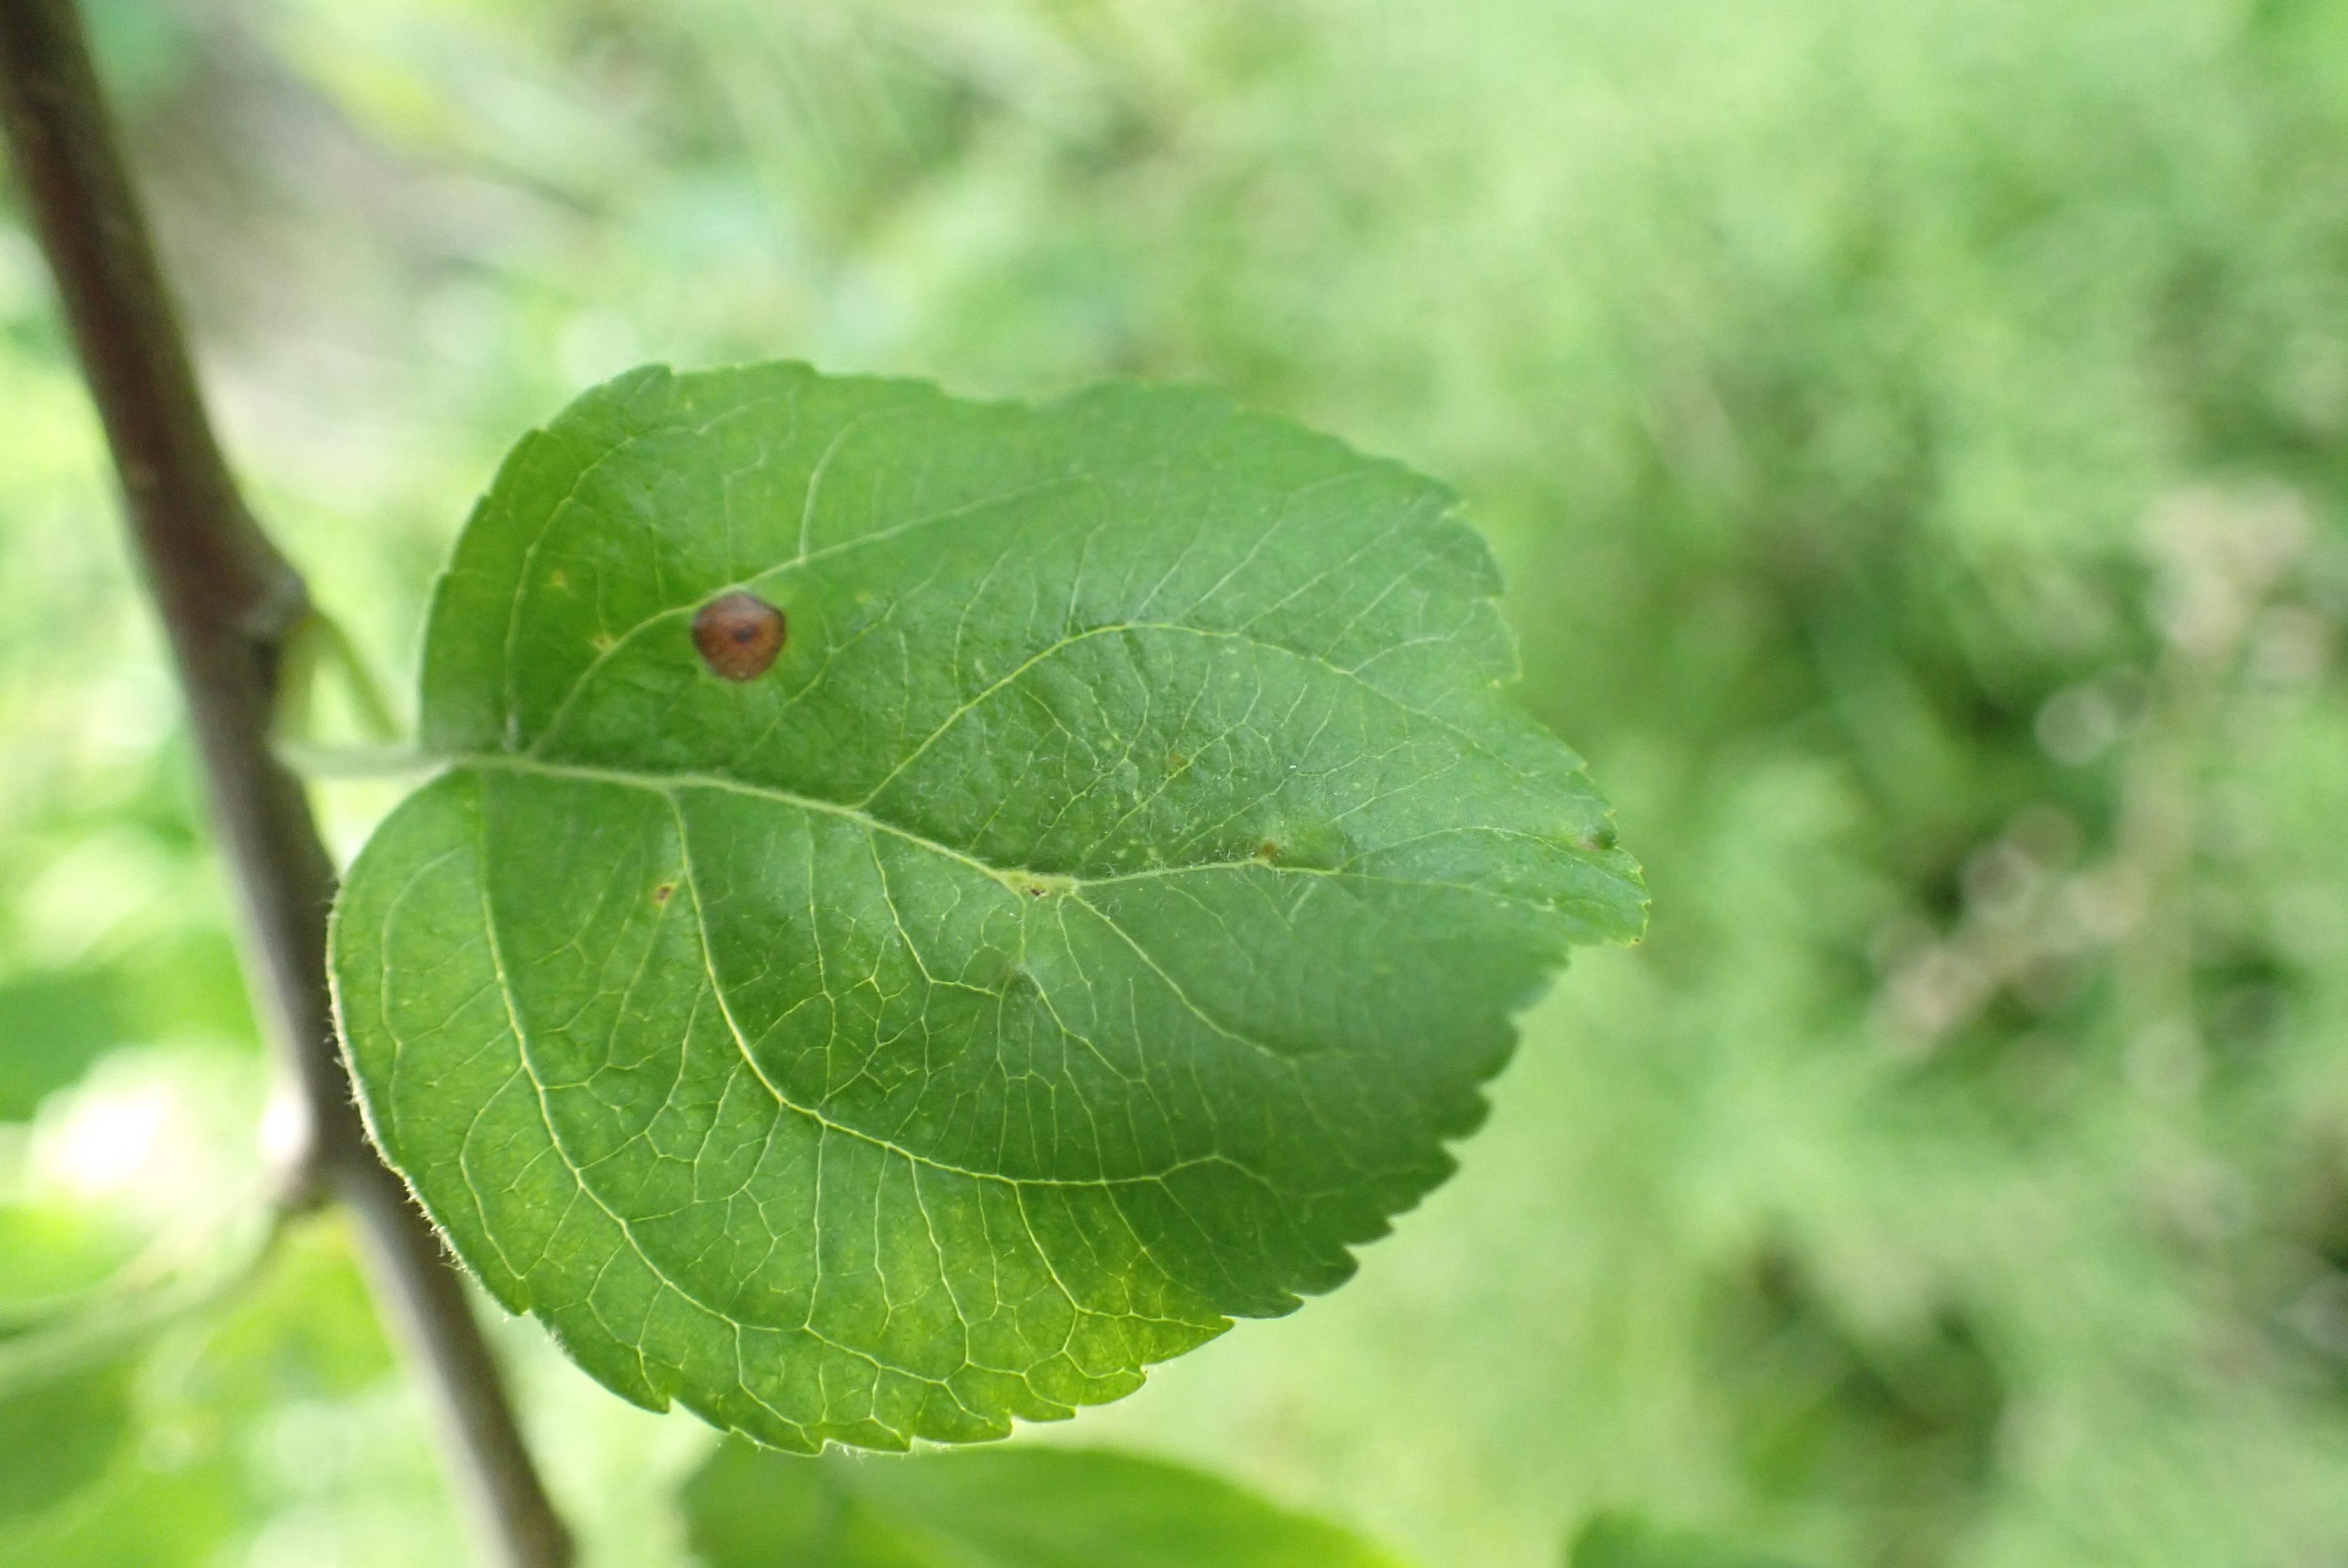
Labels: frog_eye_leaf_spot